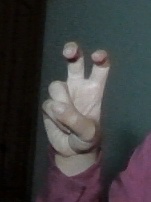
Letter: toot